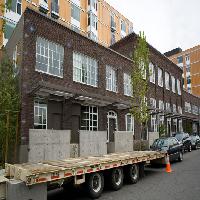
Weather: cloudy or overcast